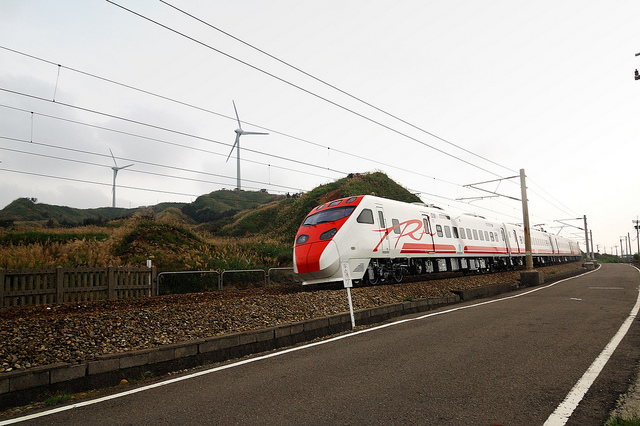
a bullet train rides next to a street

This white and red train is going down the track next to the road

The train is going down the train track.

a red and white passenger train going down a track

A red and white train drives by huge wind mills.